Sky position (RA, Dec in degrees): 198.277, -0.8981
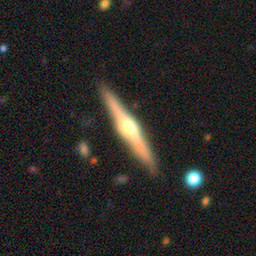
Galaxy morphology: Edge-on Galaxies with Bulge